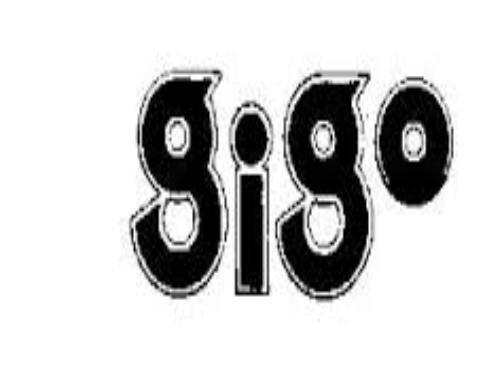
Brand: gigo
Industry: Clothes